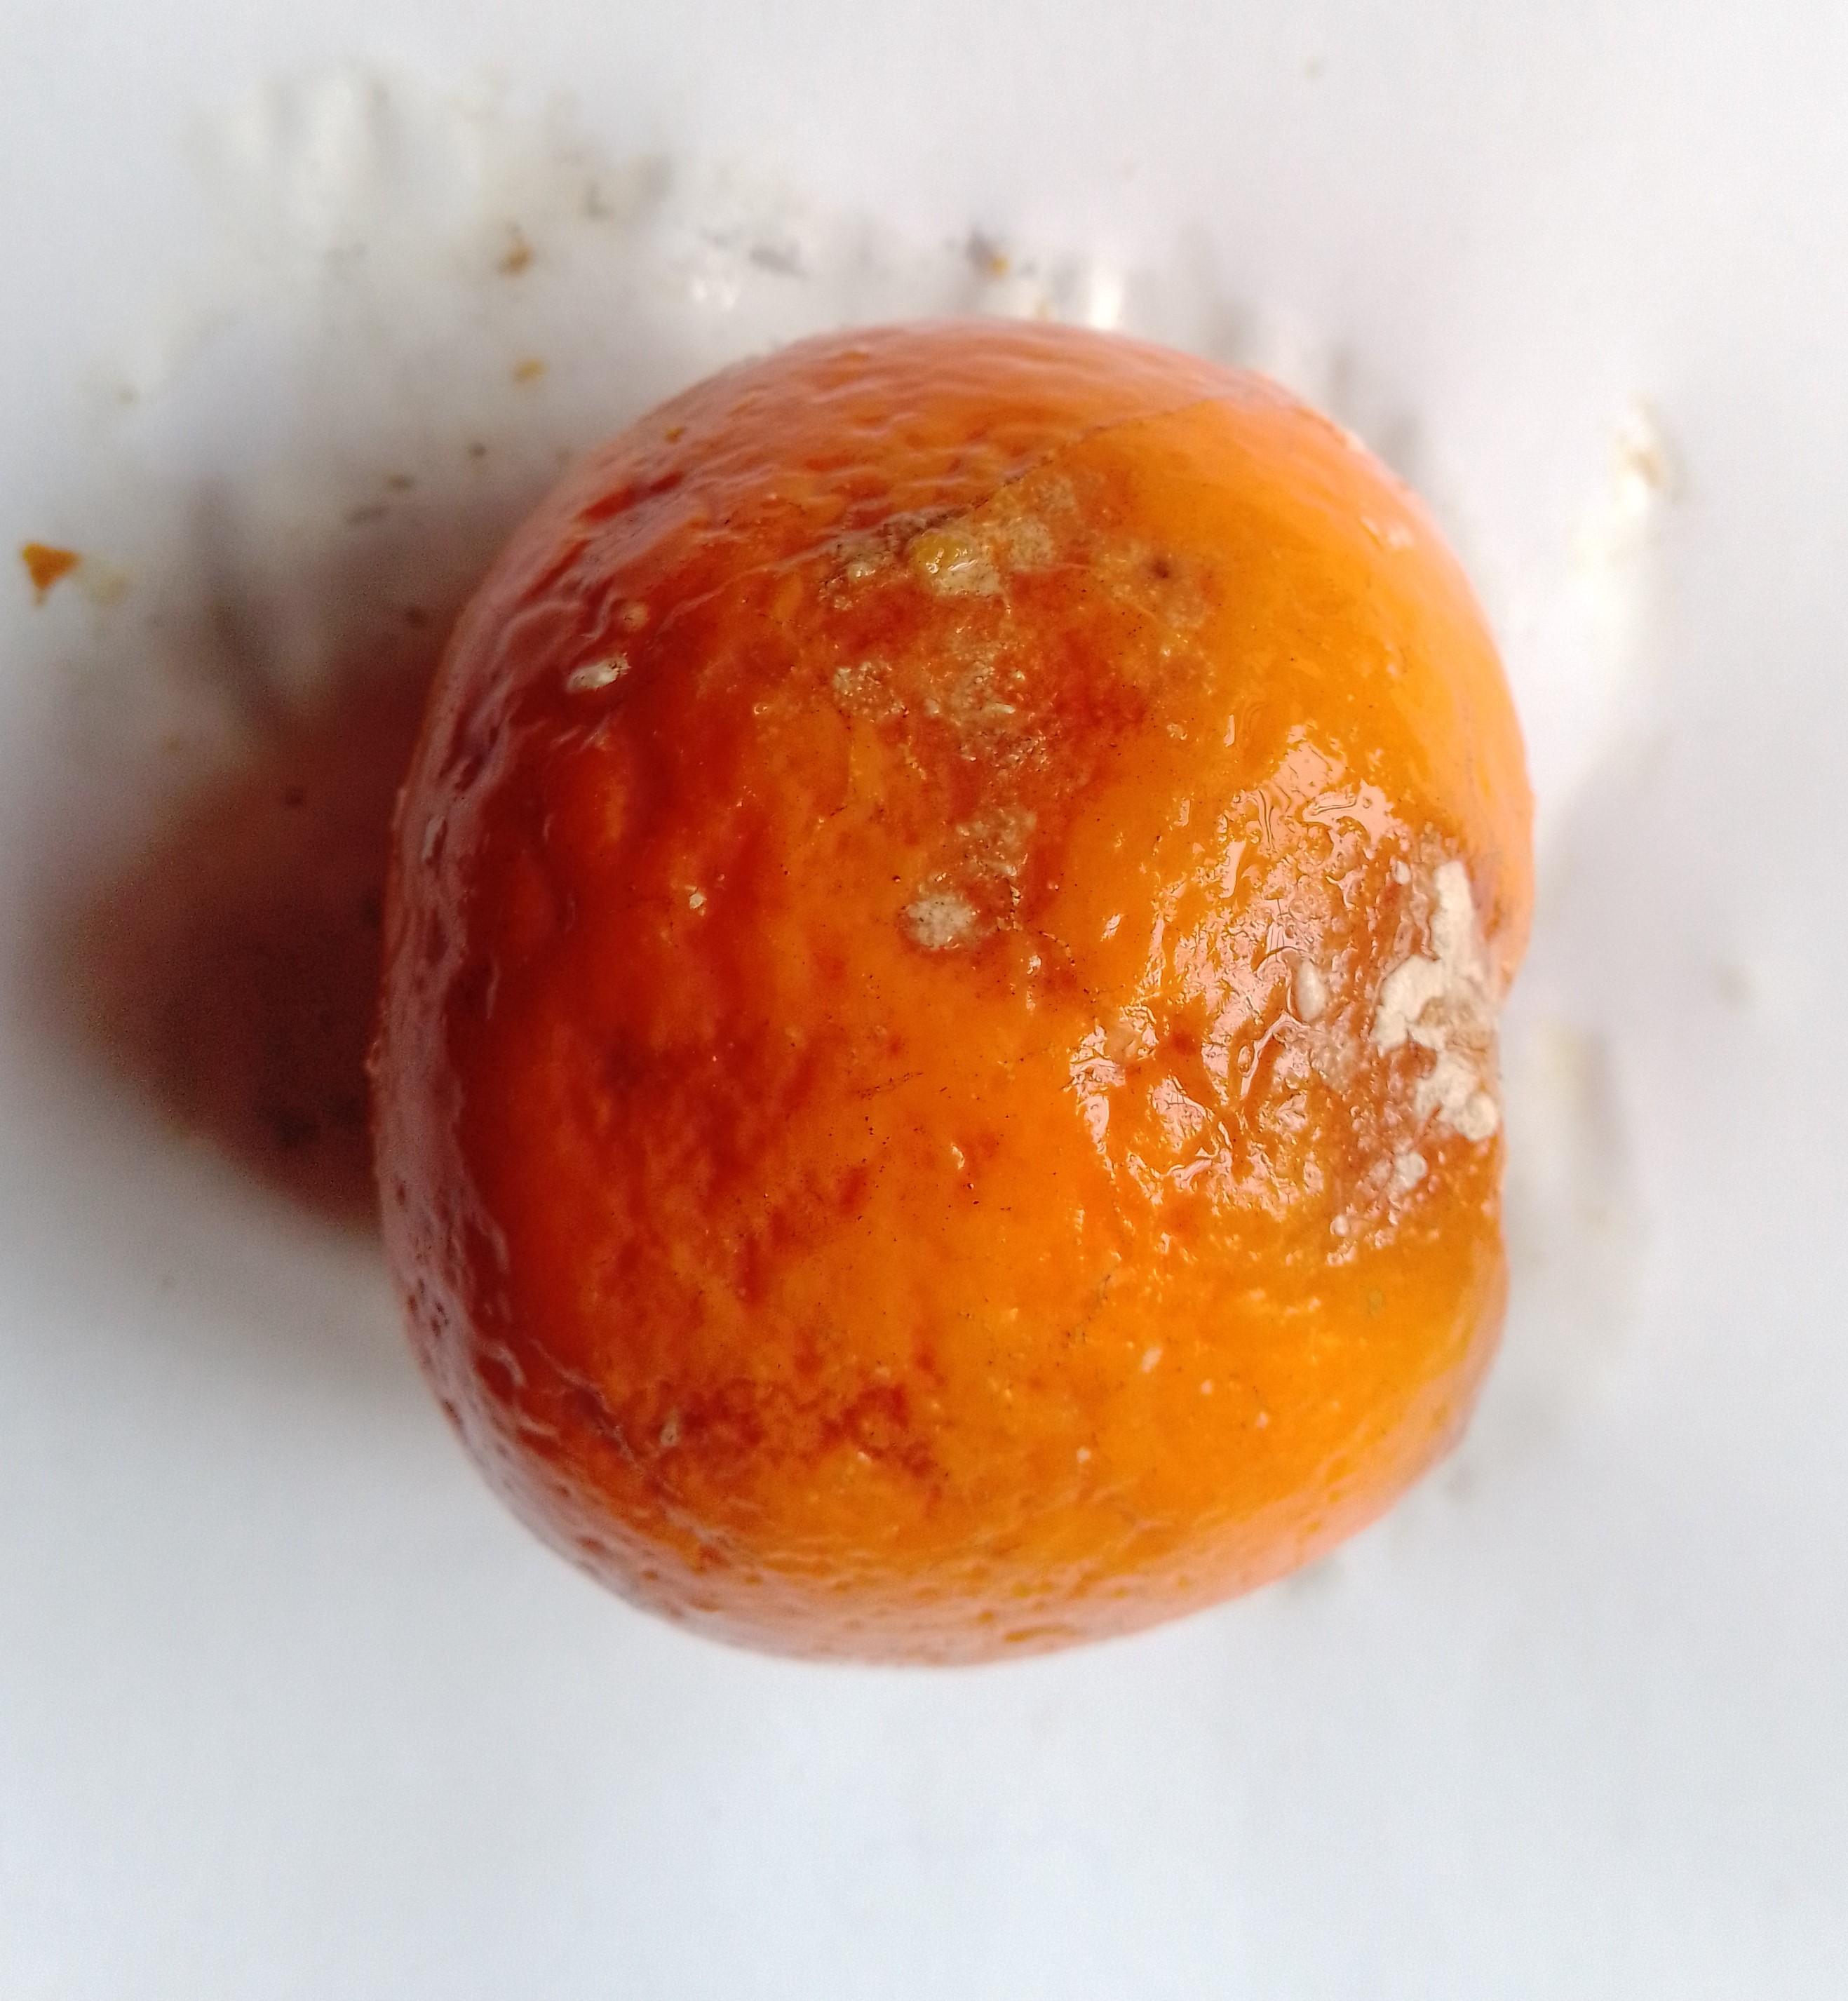
Fruit: orange
Condition: rotten